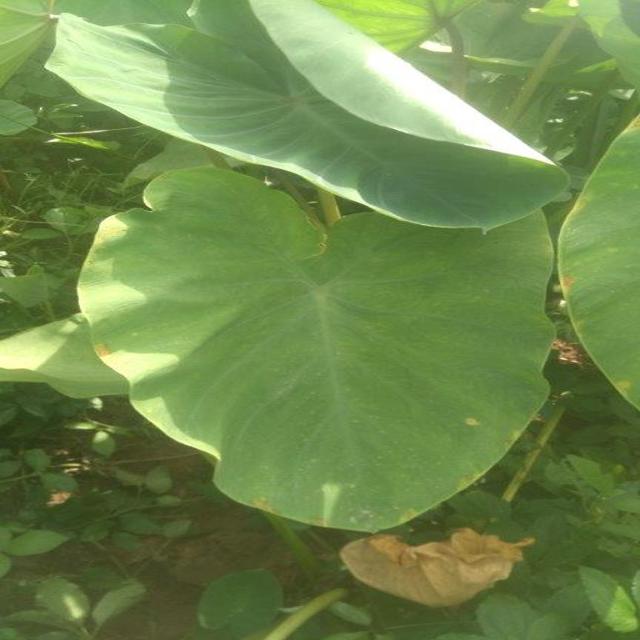
Label: Early_Blight